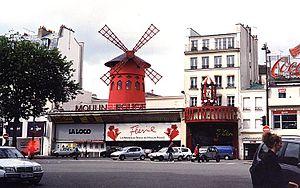
La place Blanche est une place de Paris, proche du célèbre cabaret parisien du Moulin Rouge, dont le moulin domine la place, depuis le 18ᵉ arrondissement limitrophe.
Boris Vian, né le 10 mars 1920 à Ville-d'Avray et mort le 23 juin 1959 à Paris, est un écrivain, poète, parolier, chanteur, critique musical, musicien de jazz et directeur artistique français. Ingénieur formé à l'École centrale, il s'est aussi adonné aux activités de scénariste, de traducteur, de conférencier, d'acteur et de peintre.